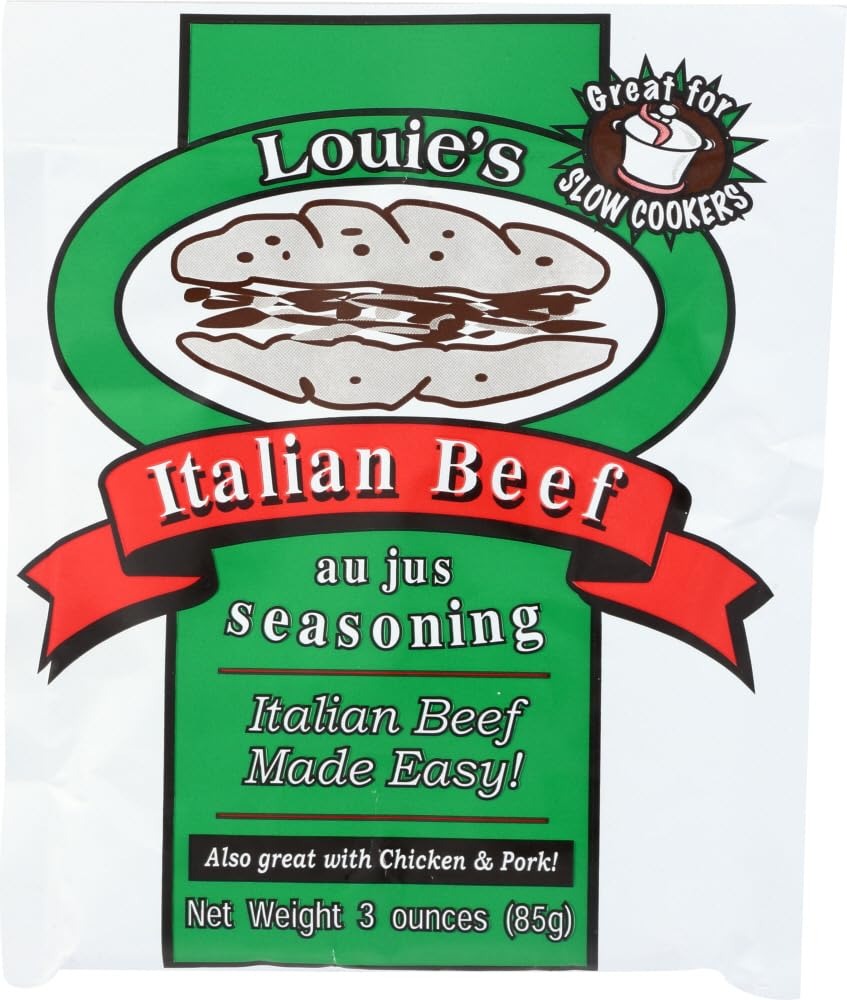
Item Name: Louies Seasoning Italian Beef Au Jus Seasoning - 12 Packets (3 Ounce each)
Bullet Point: Louies Seasoning Italian Beef Au Jus Seasoning - 12 Packets (3 Ounce each)
Value: 3.0
Unit: Ounce

Price: 16.84